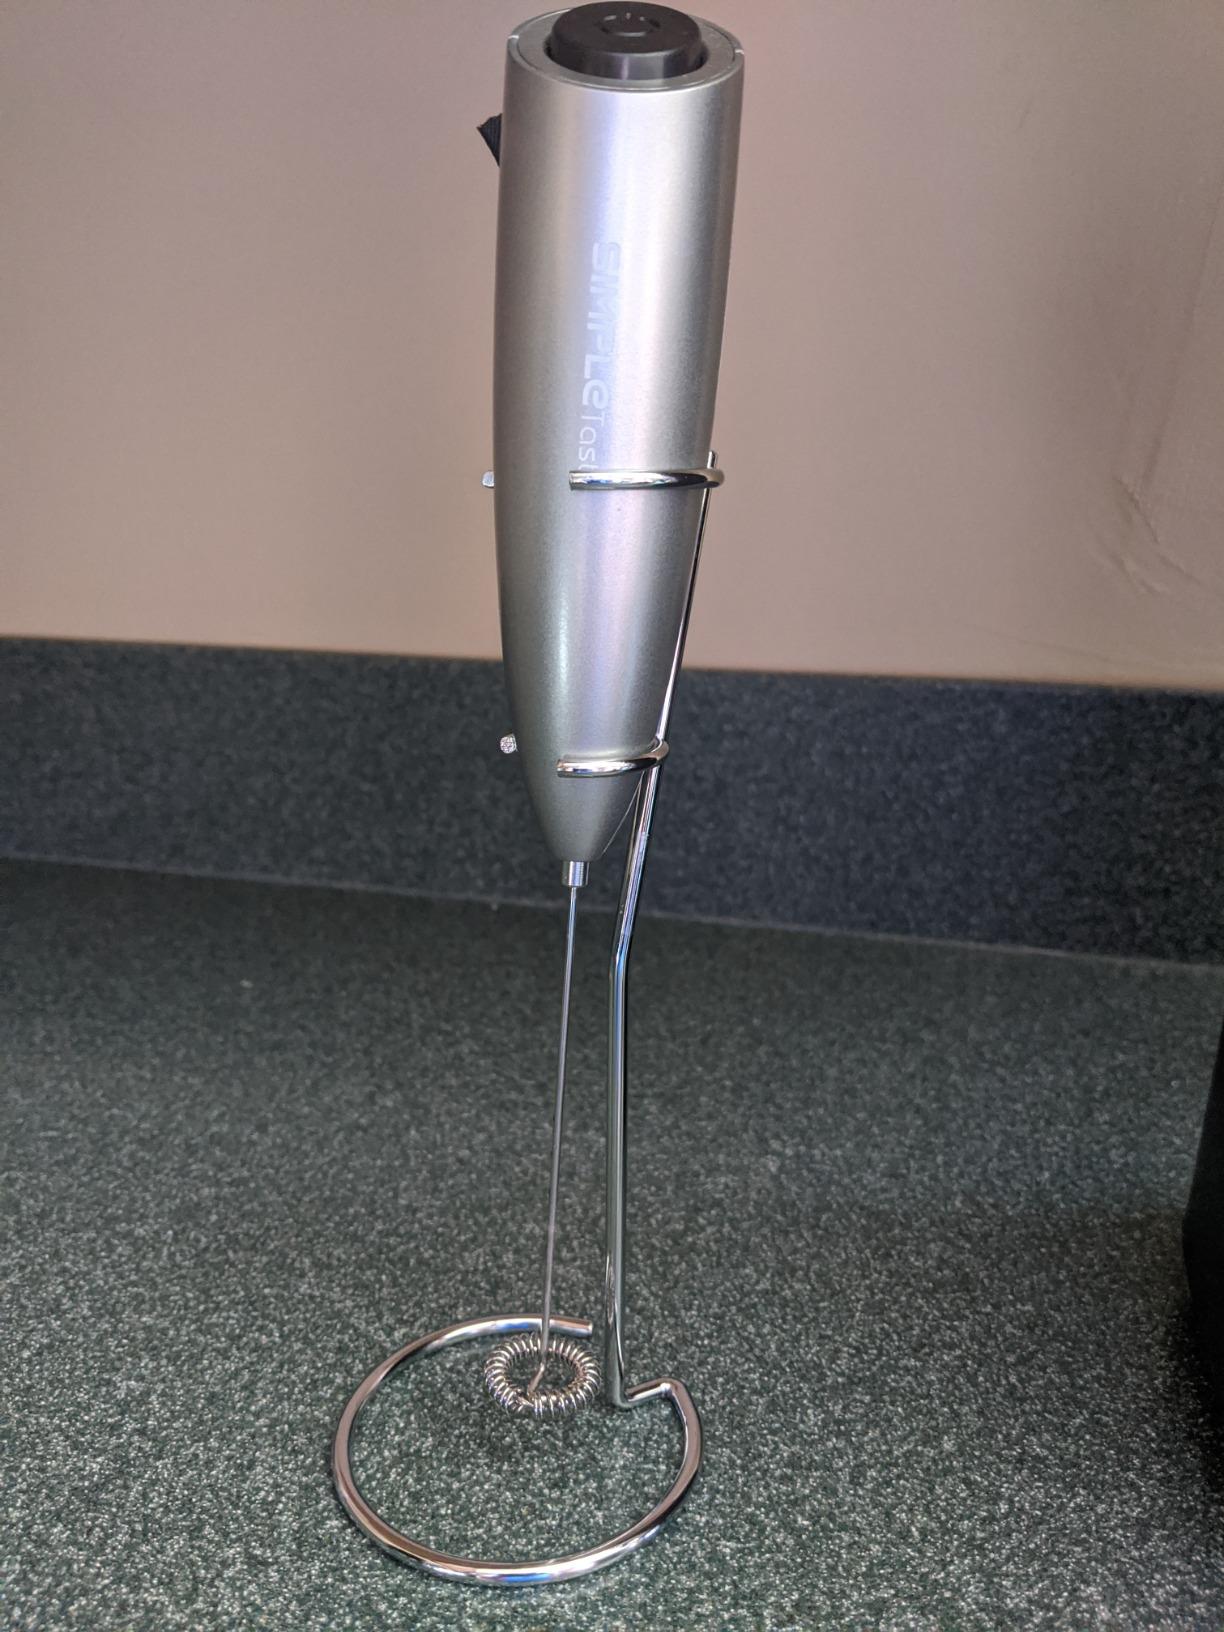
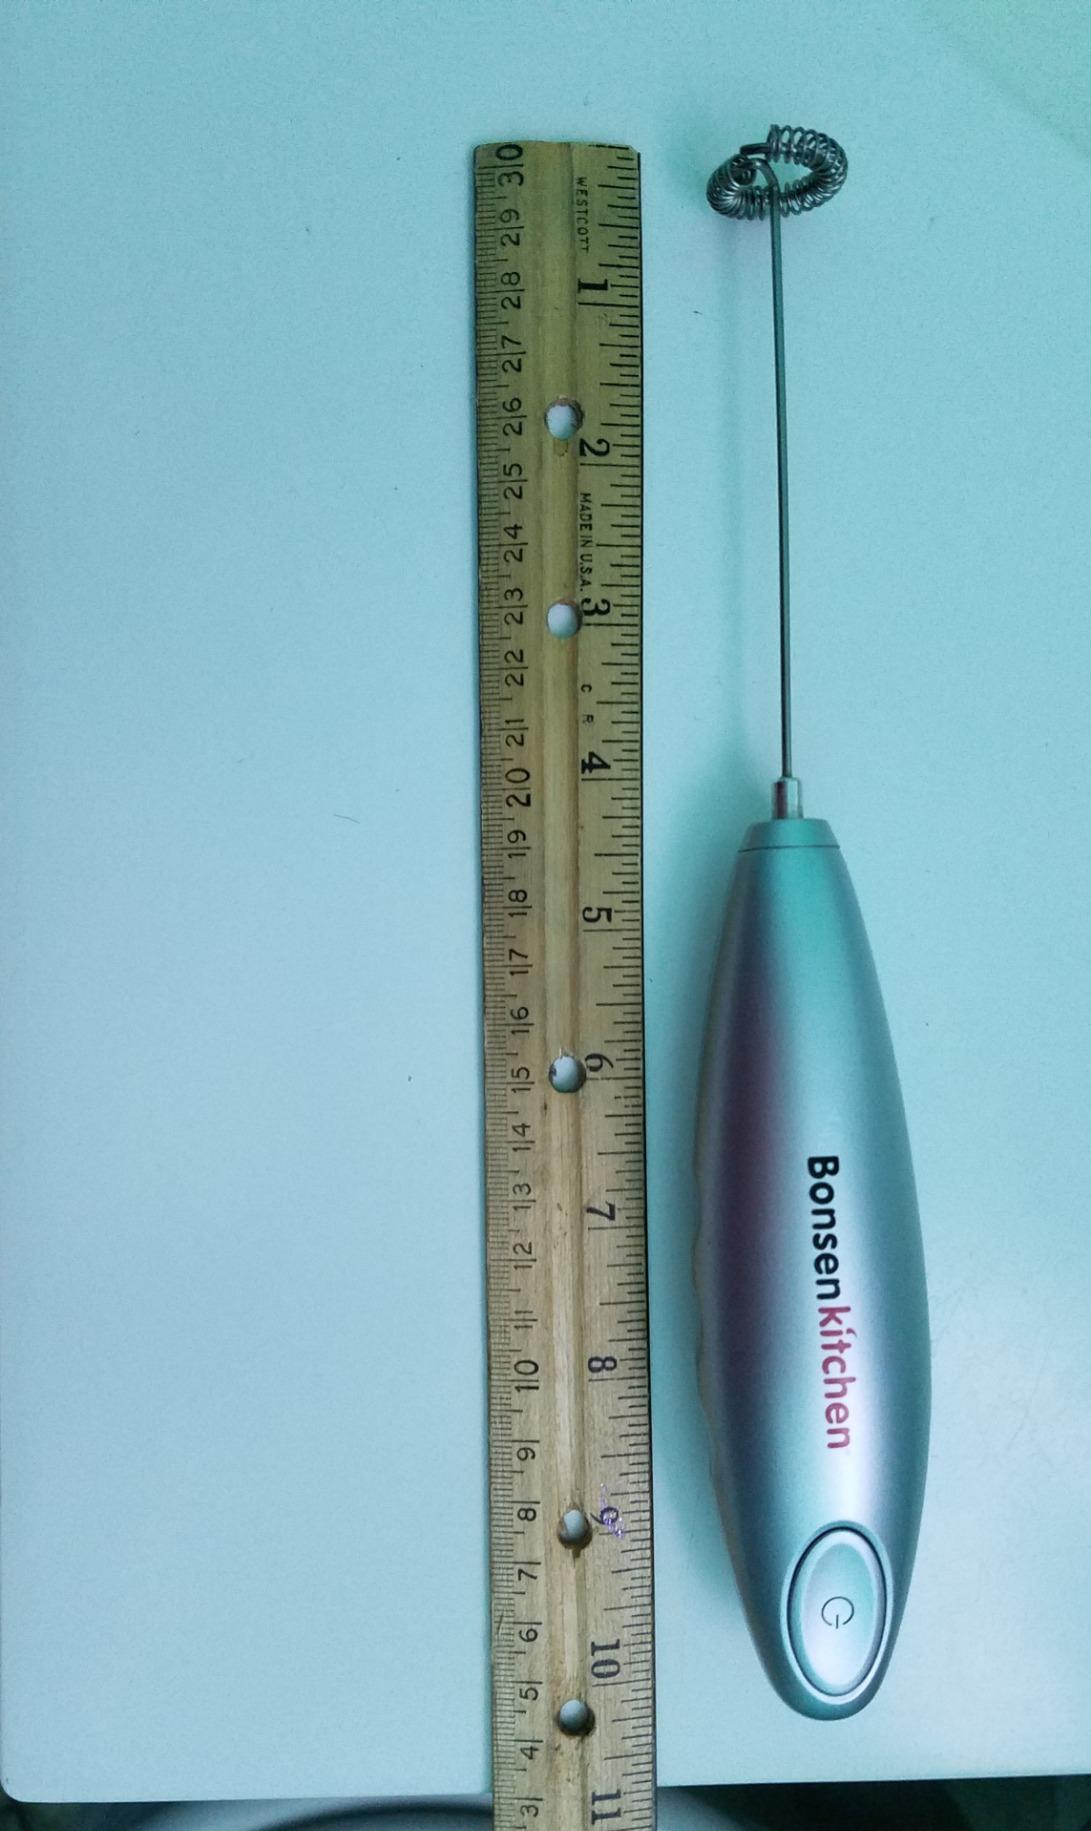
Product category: items_mixer
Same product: no